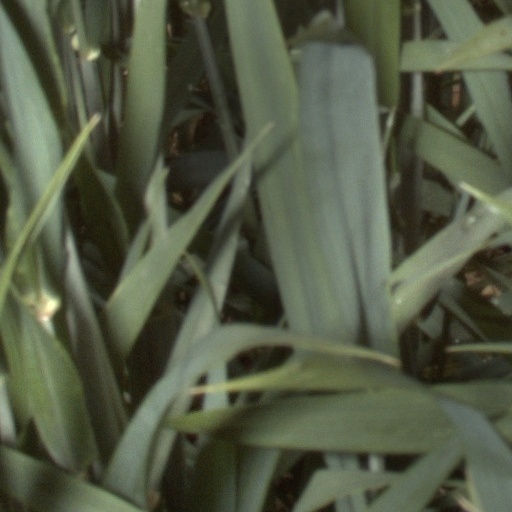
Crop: wheat